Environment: lab
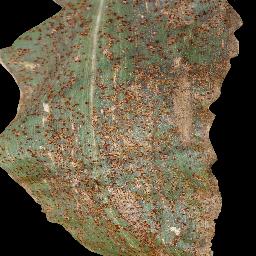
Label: common_rust